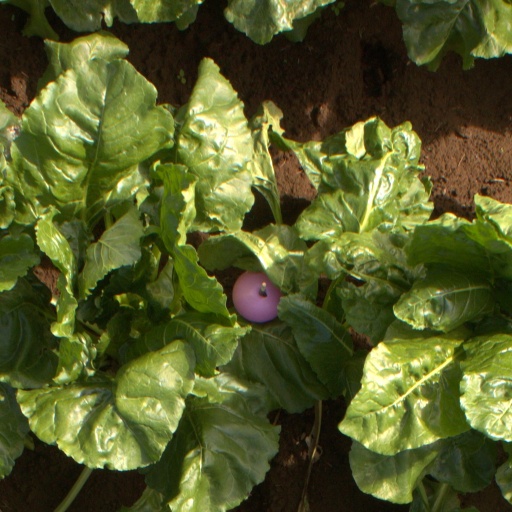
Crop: sugar beet